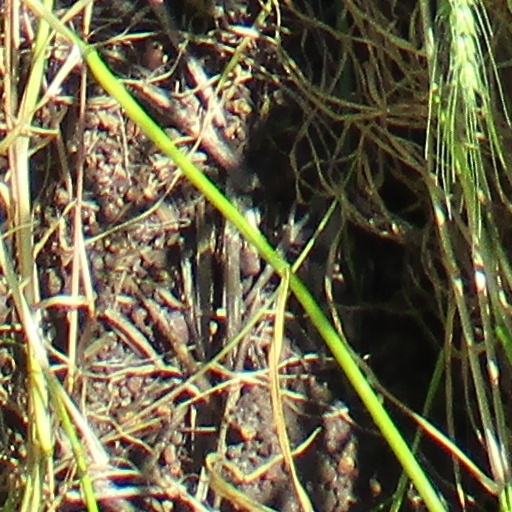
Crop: wheat